David Gurfinkel

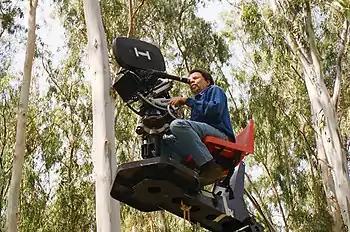
David Gurfinkel

David Gurfinkel (born December 12, 1938, in Tel Aviv) is an Israeli cinematographer. In 2015 he was awarded the Israel Prize for cinema.